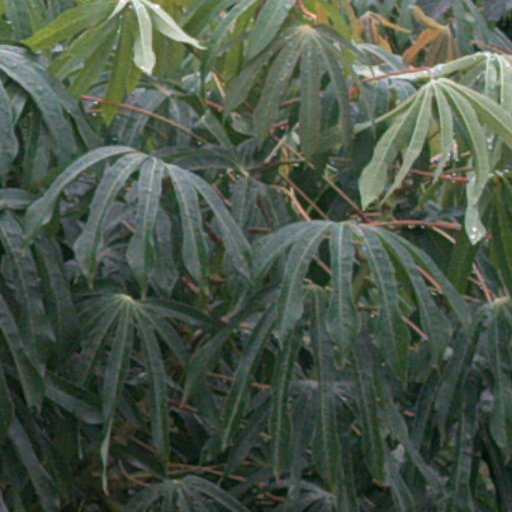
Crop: cassava